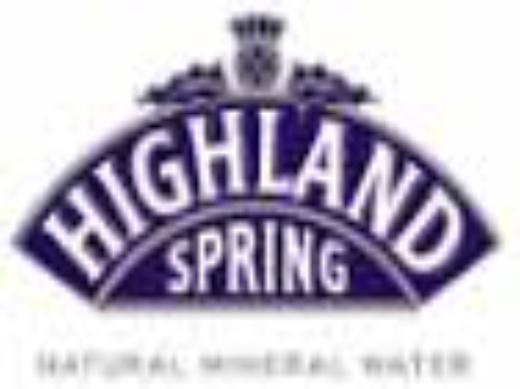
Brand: Highland Spring
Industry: Food